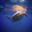
Label: turtle